1848 Whig National Convention

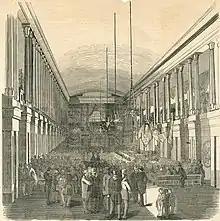
Illustration of the convention

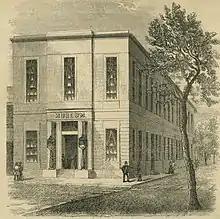
Illustration of the Chinese Museum Building, the venue of the convention

The convention was held from June 7 to 9 in Philadelphia, Pennsylvania. Every state was represented except for Texas. It was chaired by John A. Collier and John M. Morehead. Taylor had been courted by both the Democrats and the Whigs, but ultimately declared himself a Whig. The platform adopted largely consisted of praise for Taylor, with less attention paid to specific policies.